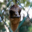
Label: bird